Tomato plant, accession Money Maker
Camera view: bottom (45 deg); turntable rotation: 300 degrees
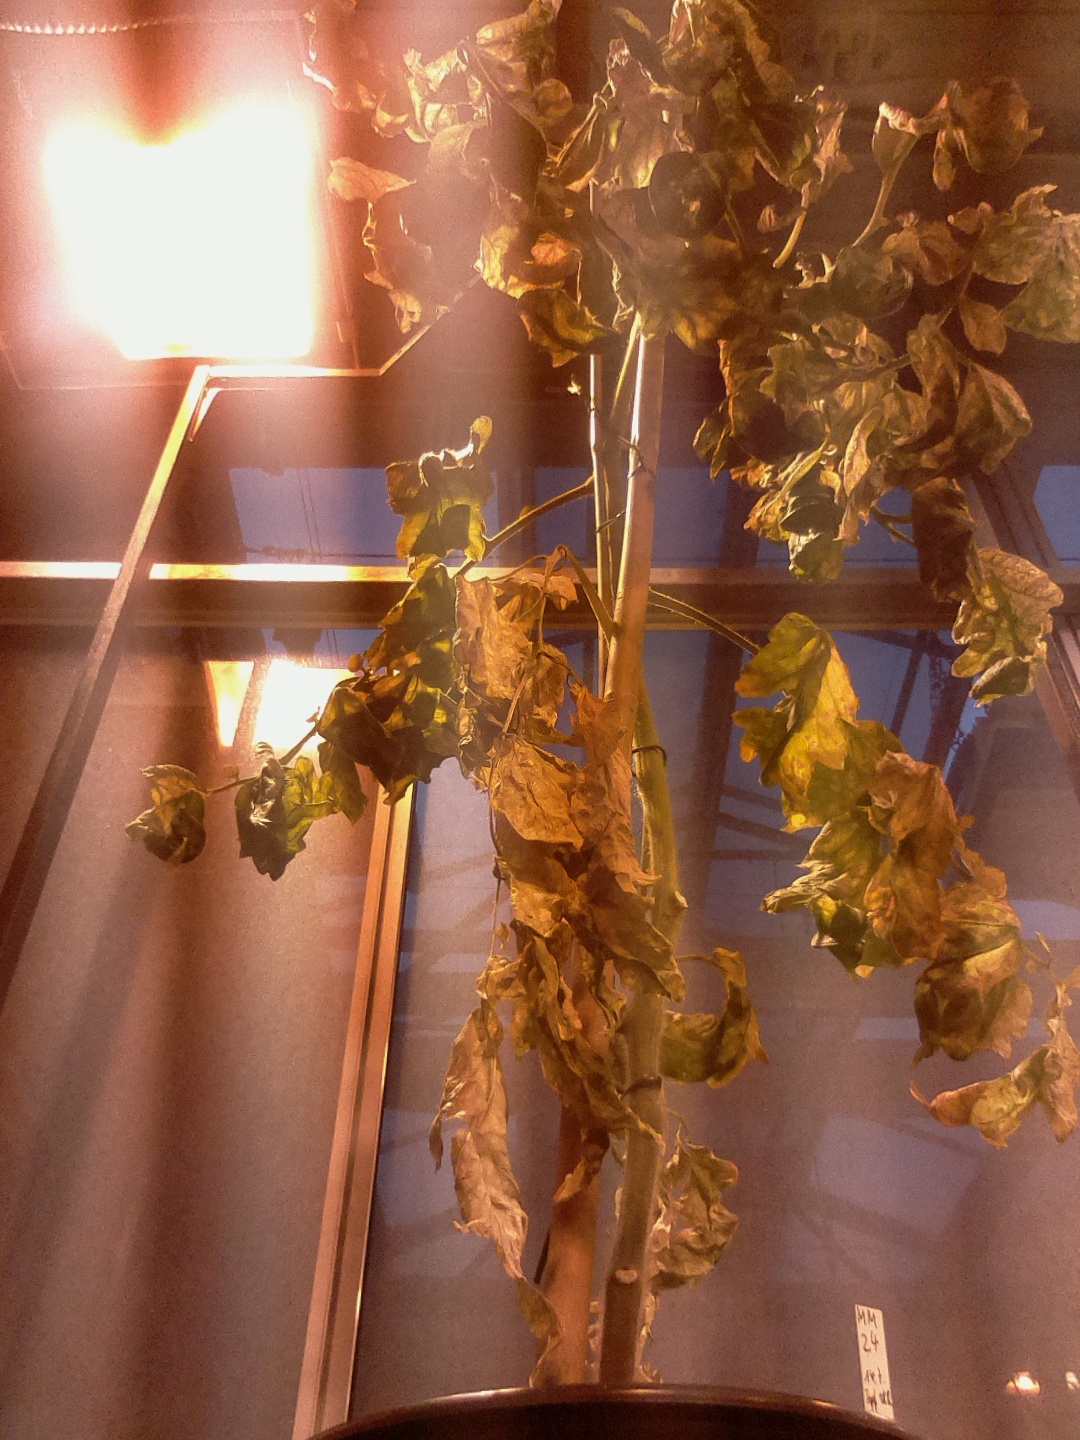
BBCH growth stage 29: 90%-100% Side shoots formed